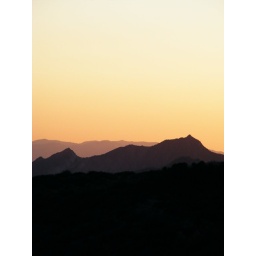
A photo of the sunrise over the mountains of southern California from a place called blue ridge